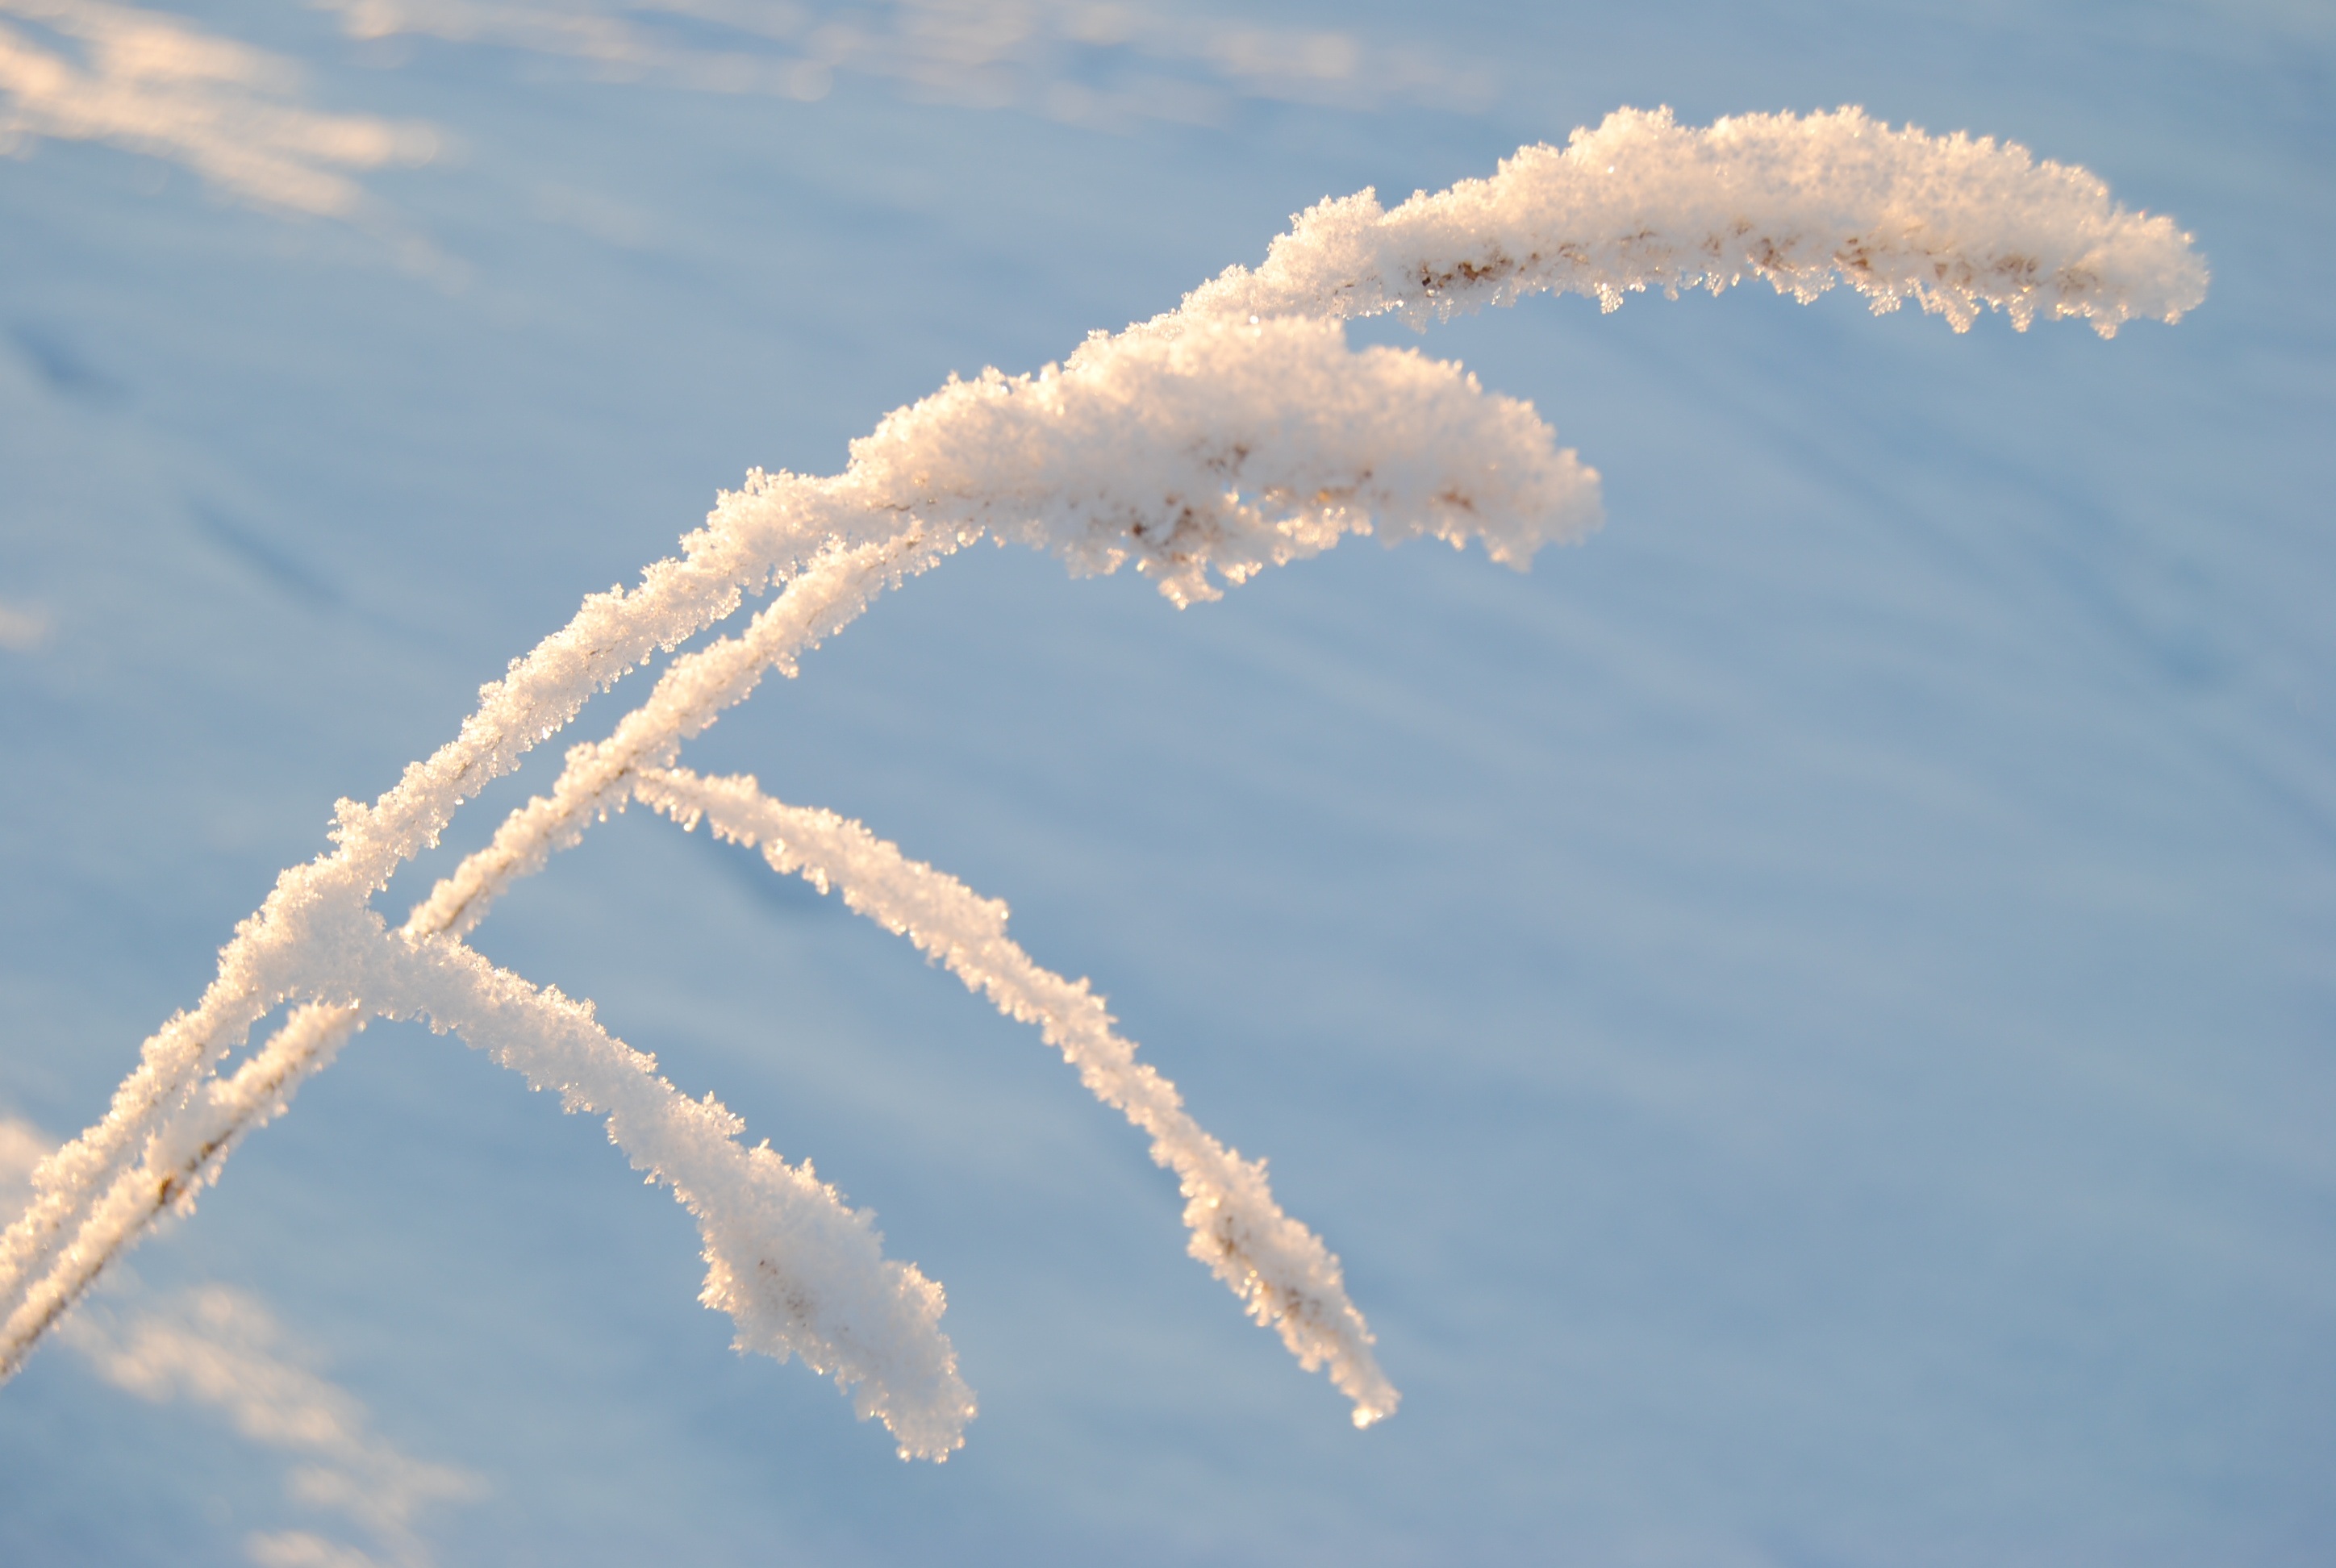
branch, snow, cold, winter, wing, cloud, sky, sunlight, frost, ice, freezing, macro photography, meteorological phenomenon, atmosphere of earth